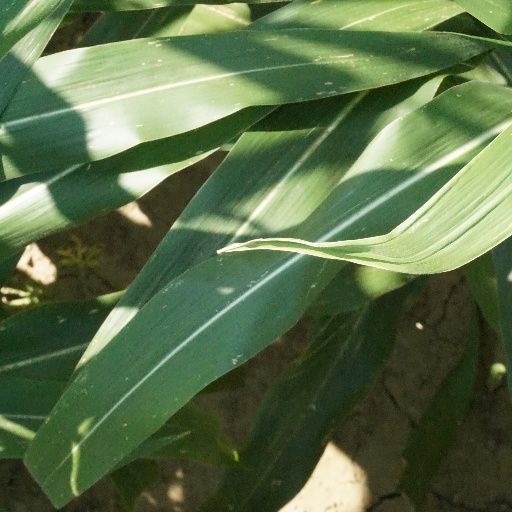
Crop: maize; corn